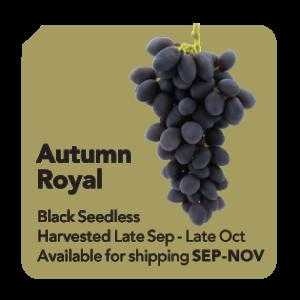
Label: Grapes